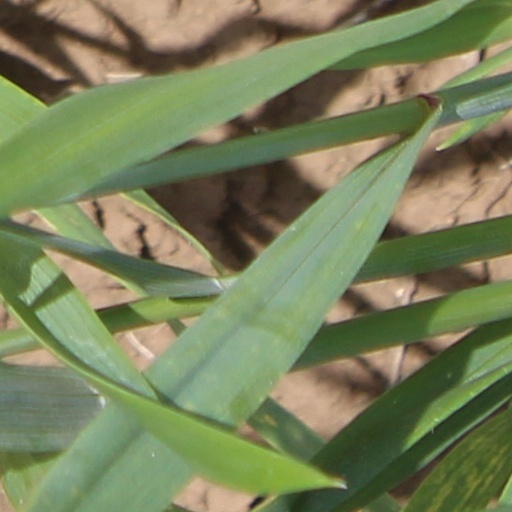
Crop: wheat